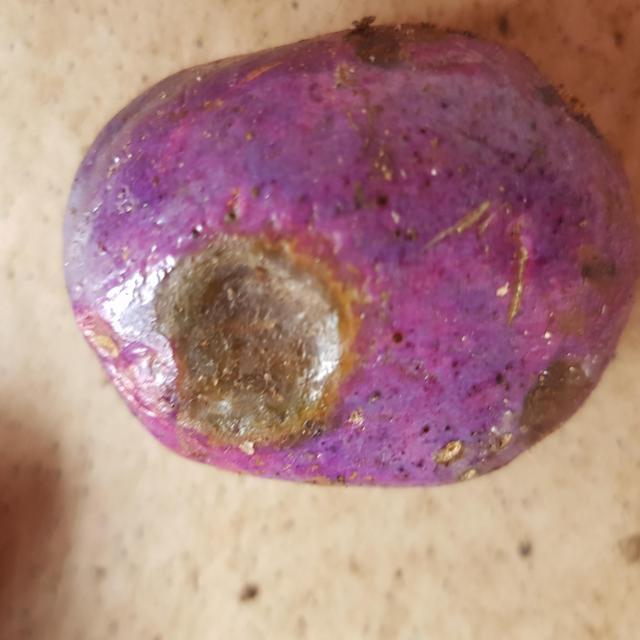
Plum grade: bruised